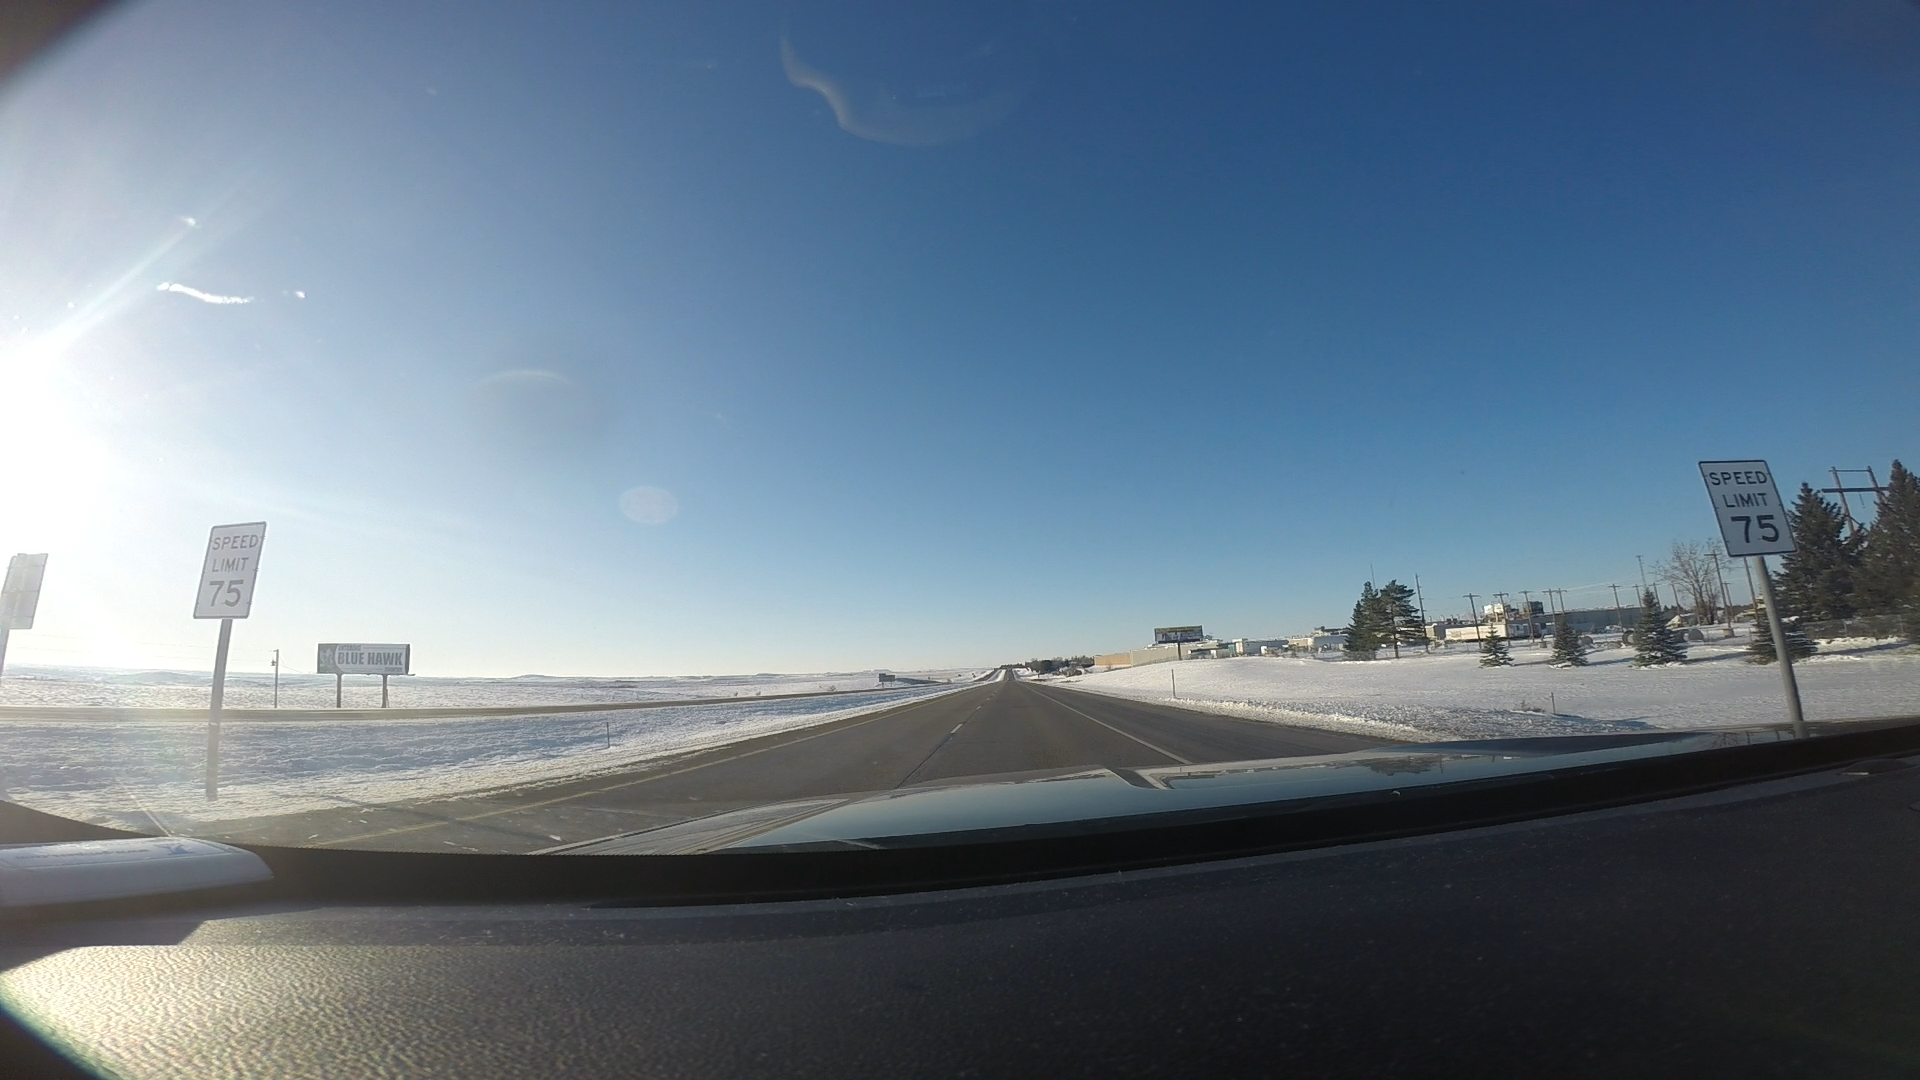
Speed limit sign label: mph75